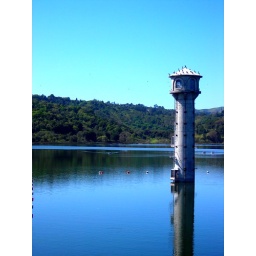
The water tower in the middle of a resevoir.